Alfred J. Jensen

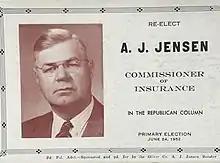
Re-election campaign 1952

Alfred J. "A.J." Jensen (August 19, 1893 – October 14, 1973) served as Insurance Commissioner for the State of North Dakota from 1951 to 1962.